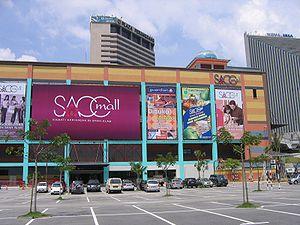
Shah Alam est une ville de Malaisie qui est, avec 584 000 habitants, la 8ᵉ ville du pays. Depuis 1978, elle est la capitale de l'État du Selangor, remplaçant dans cette fonction Kuala Lumpur qui fut détachée de cette province et érigée en territoire fédéral.